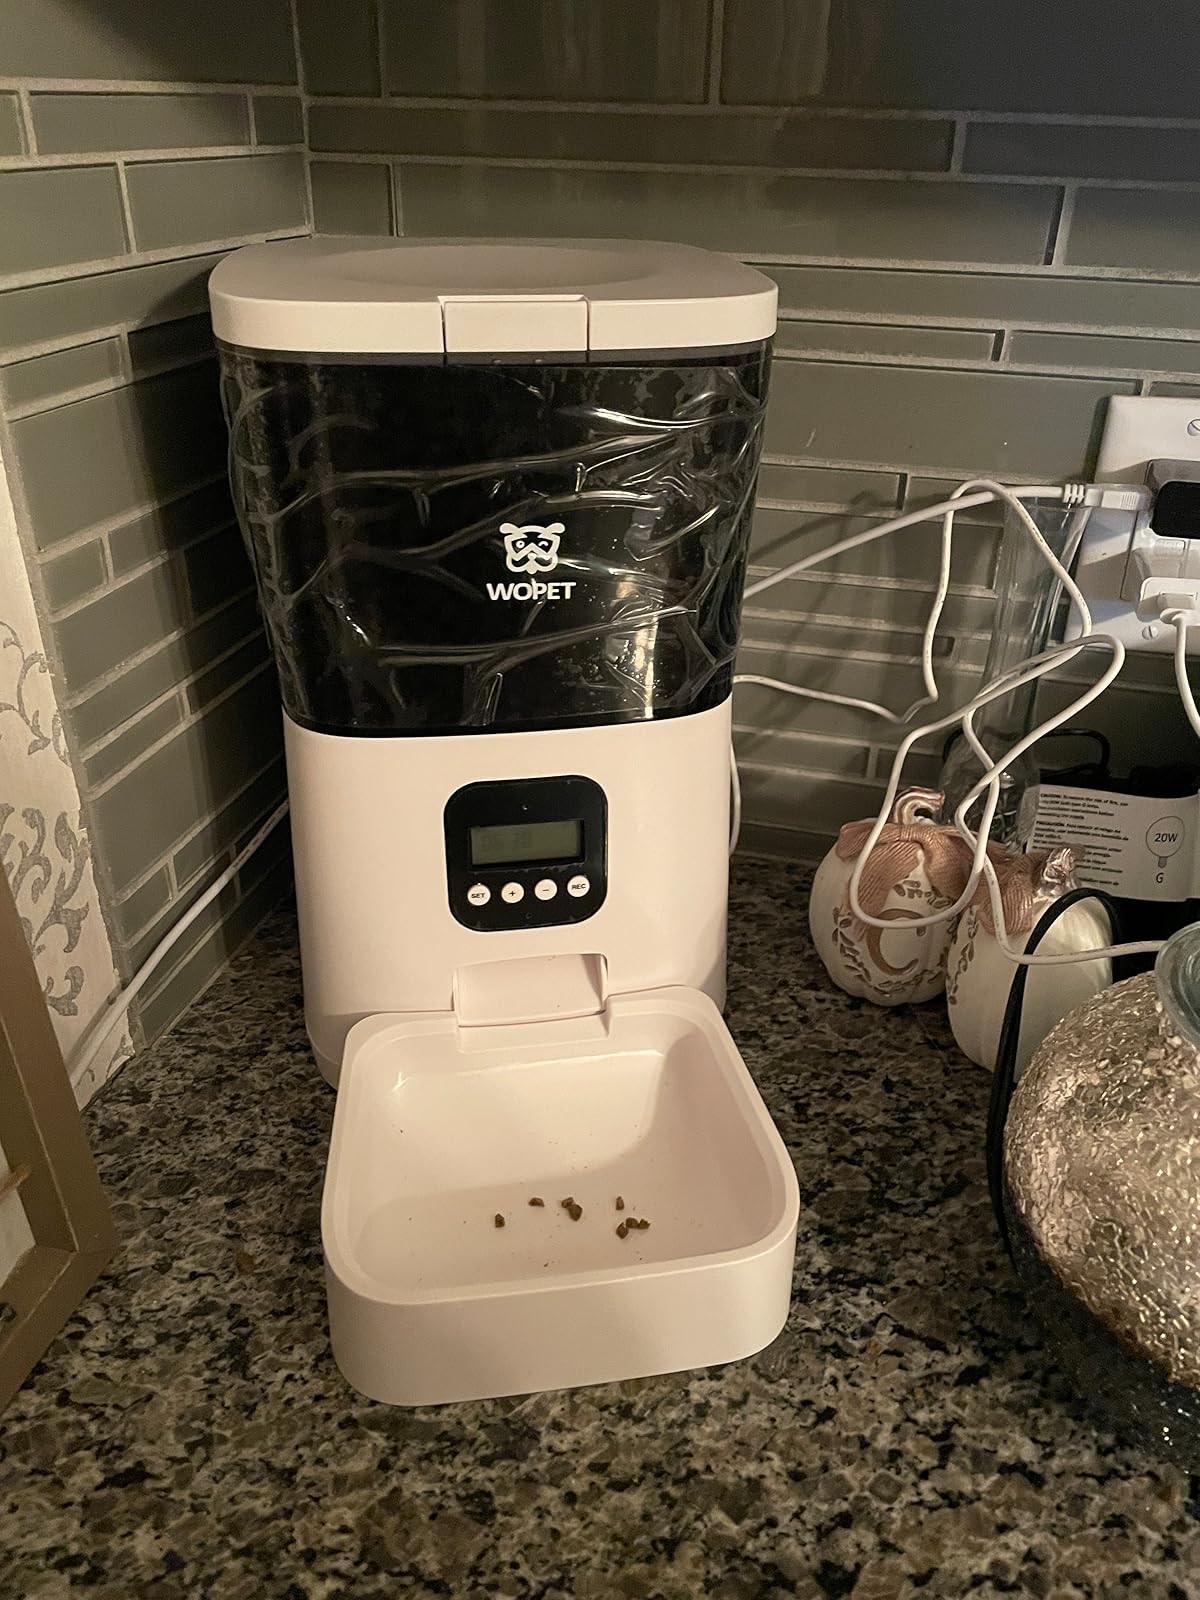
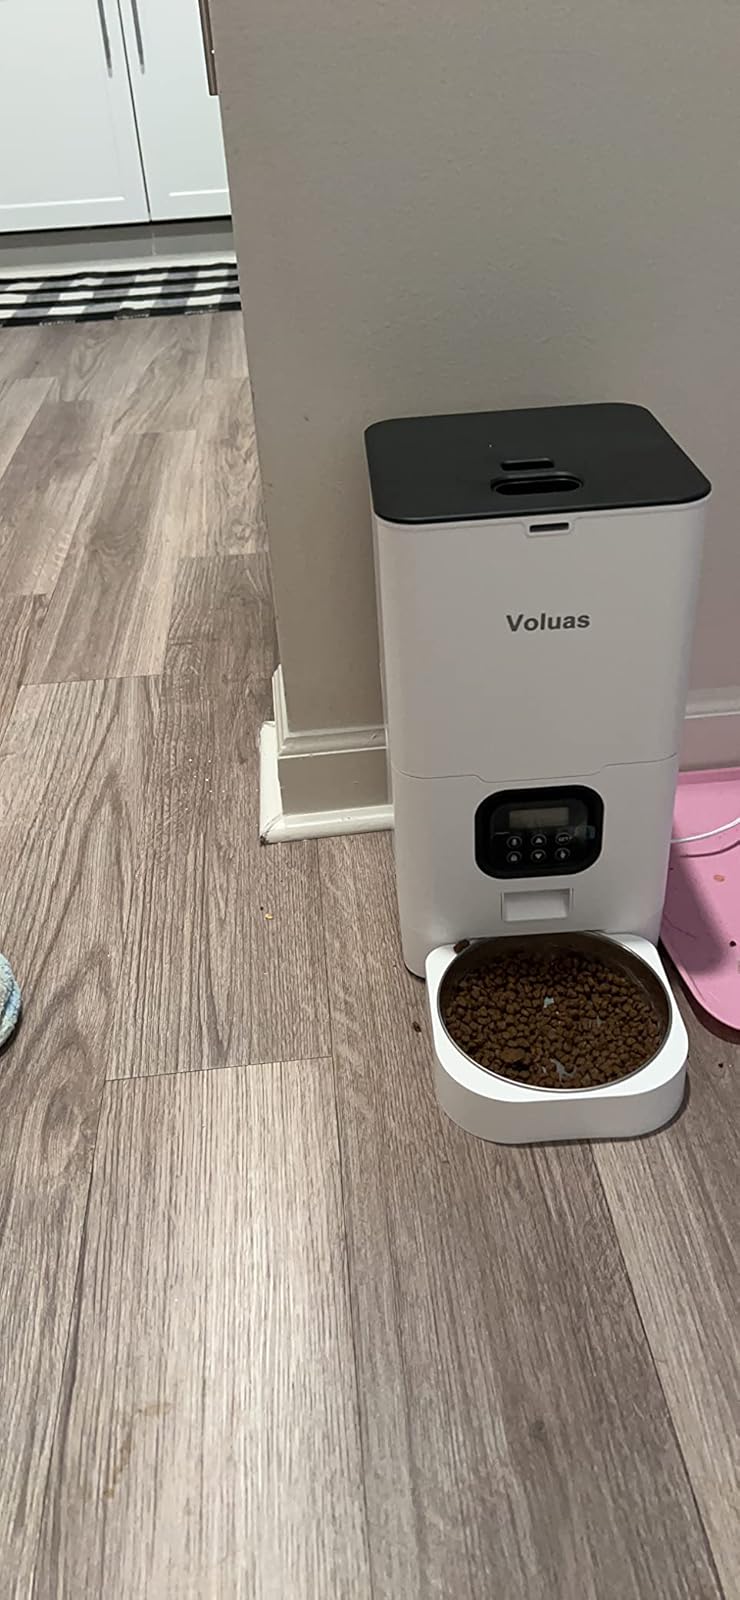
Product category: items_feeder
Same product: no